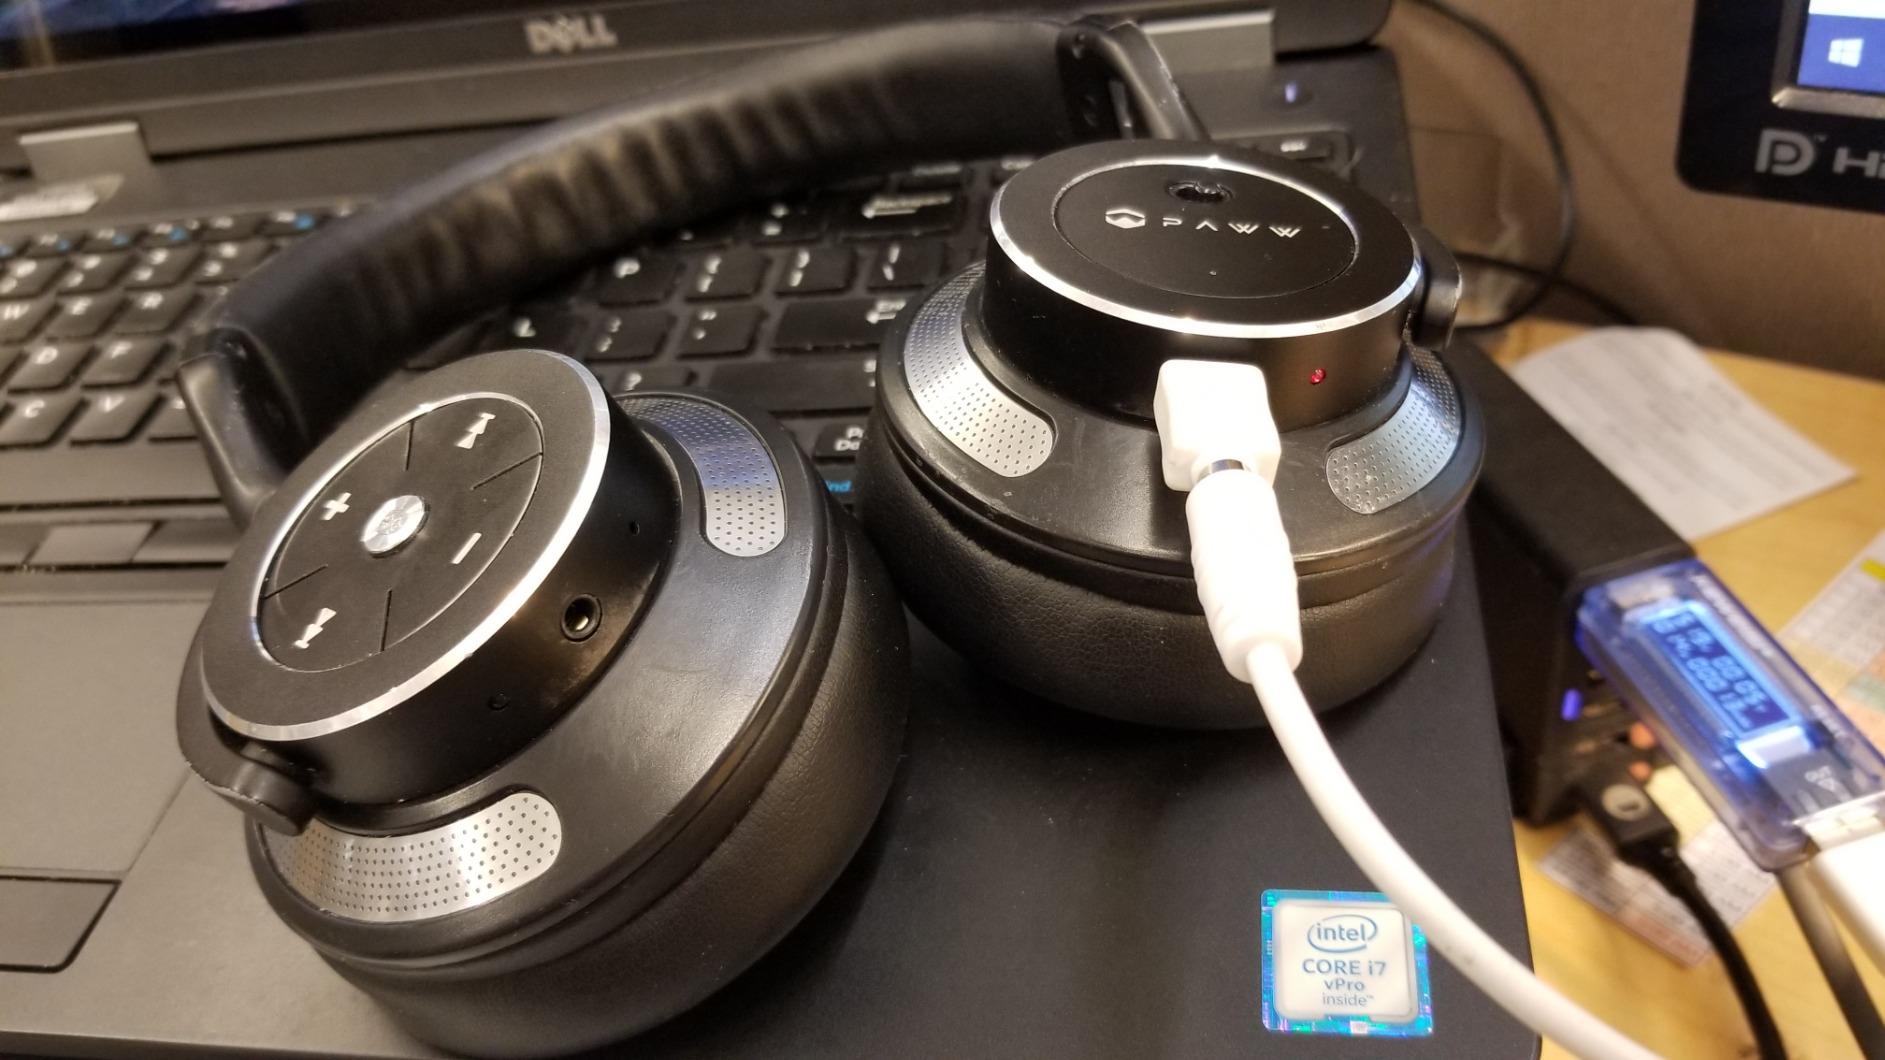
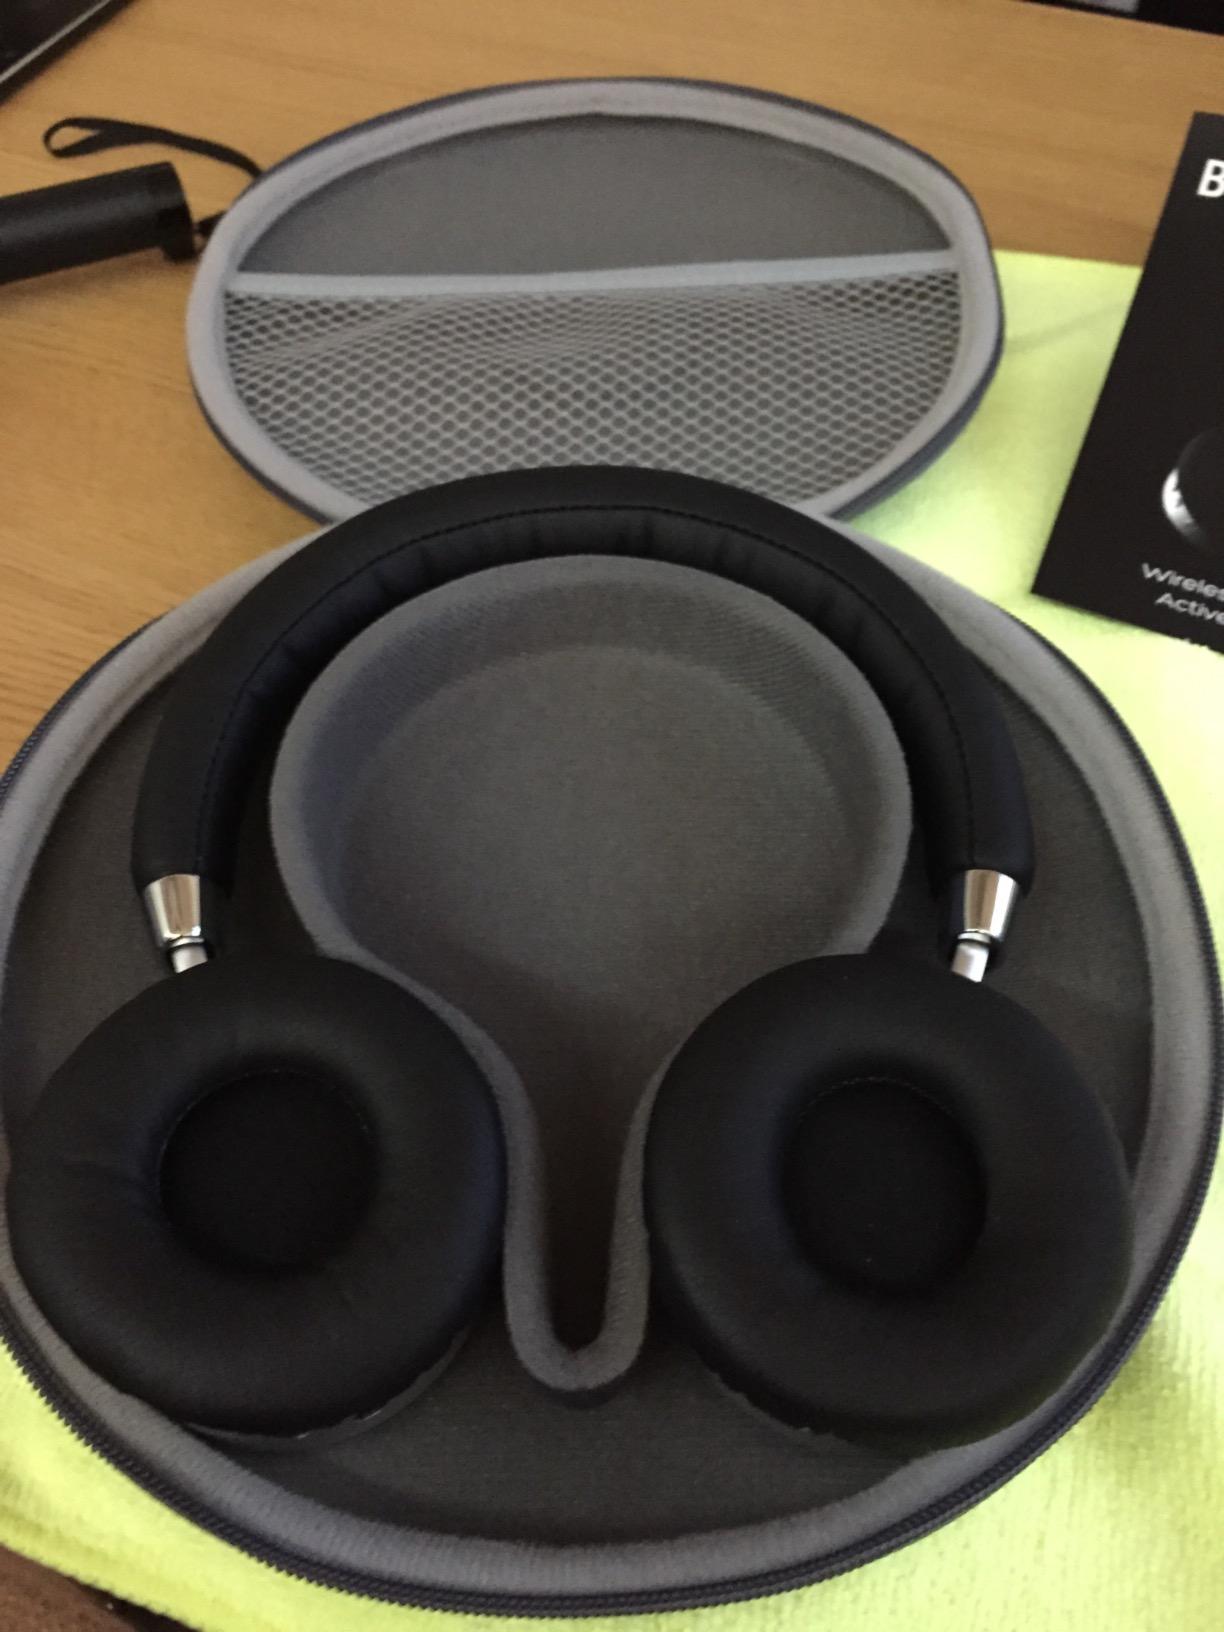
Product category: headphones
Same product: no